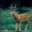
Label: deer